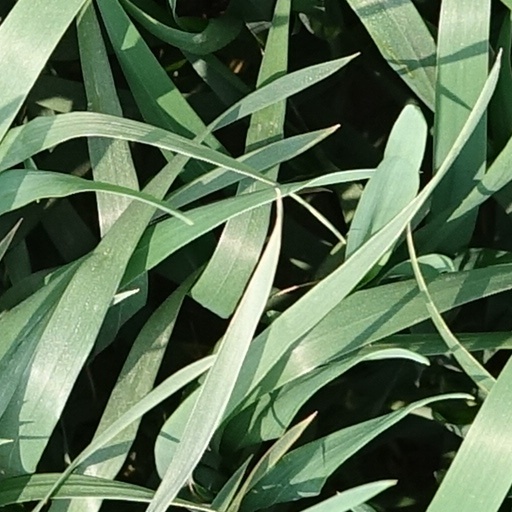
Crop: wheat